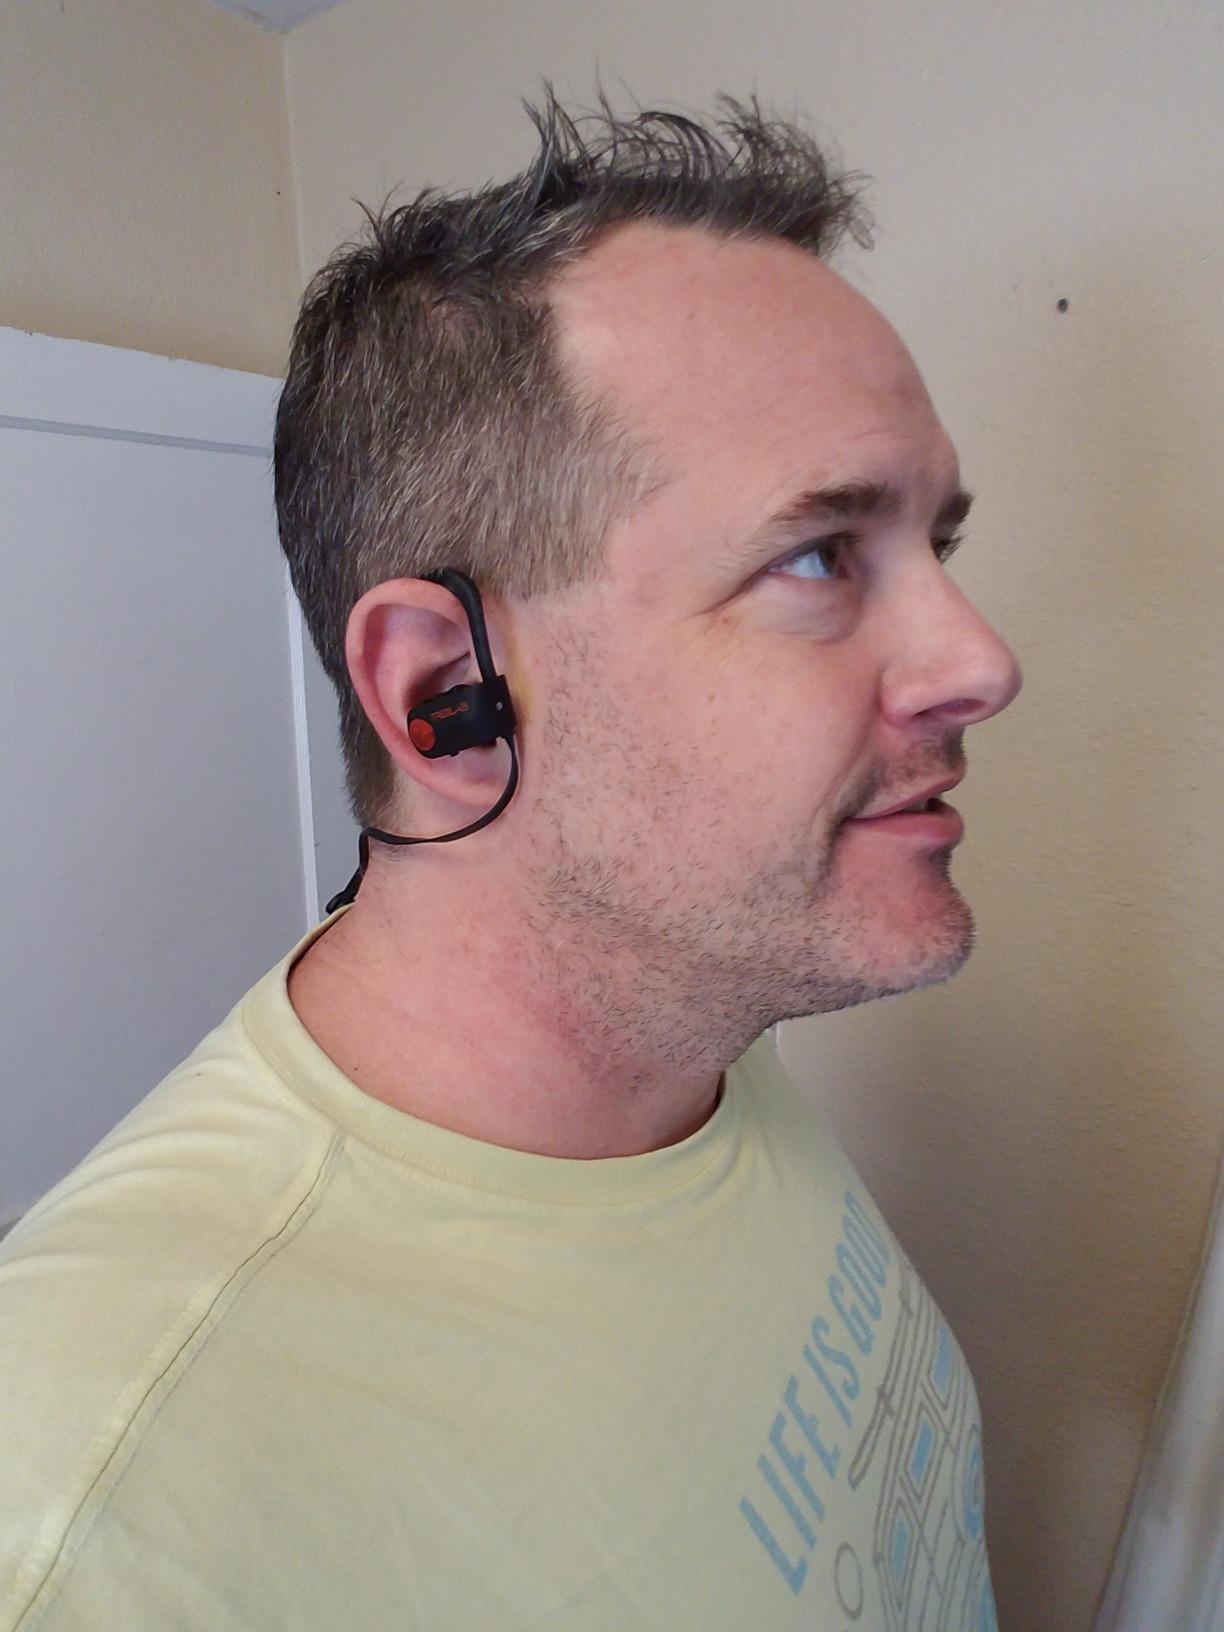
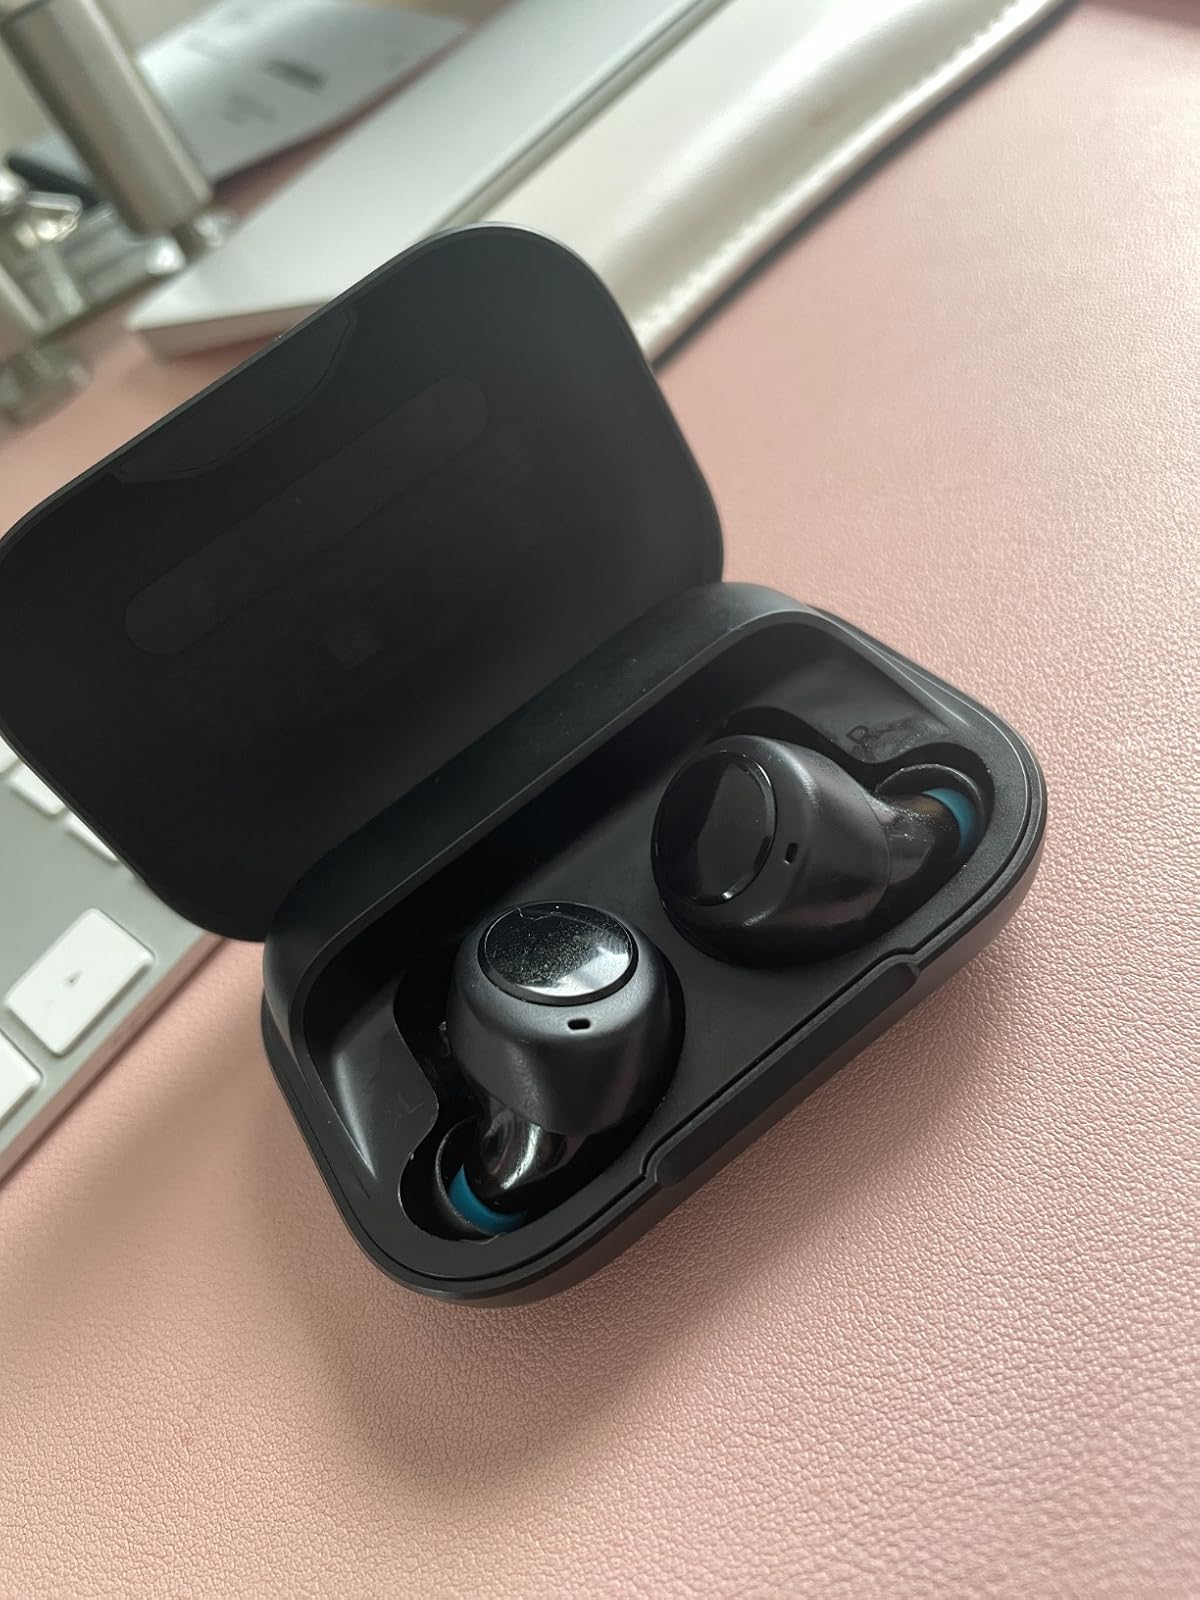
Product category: earbuds
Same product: no